Wu Kwang

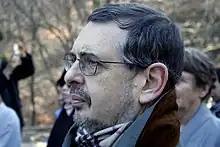
At the Zen Master Seung Sahn Memorial 2007

Wu Kwang Soen Sa Nim (1950–present), born Richard Shrobe, is head Zen teacher at Chogye International Zen Center of New York, a practice center of the Kwan Um School of Zen. Before coming to Zen practice Richard studied Hinduism under Swami Satchidananda. He is a social worker who incorporates Gestalt therapy in his counseling. In 1975 Wu Kwang began his Zen practice and received Dharma transmission from Seung Sahn in 1993. He is also a jazz musician.